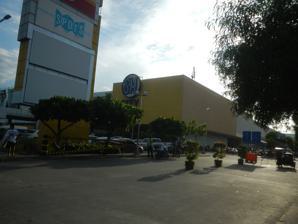
Building: SM City Rosario
Country: Philippines
Year built: 2009
Shopping mall in Cavite, Philippines SM City Rosario The facade of SM City Rosario in 2018 Location Rosario , Cavite , Philippines Coordinates 14°24′33″N 120°51′26″E / 14.40907°N 120.85713°E / 14.40907; 120.85713 Address General Trias Drive cor. Costa Verde Access Road, Tejeros Convention Opening date November 20, 2009 ; 15 years ago ( 2009-11-20 ) Developer SM Prime Holdings Management SM Prime Holdings Owner Henry Sy, Sr. No. of stores and services 100+ No. of anchor tenants 5 Total retail floor area 57,559 m 2 (619,560 sq ft) No. of floors 2 Parking 500+ slots Website SM City Rosario SM City Rosario is a shopping mall which was developed and is owned by SM Prime Holdings . It opened on November 20, 2009 and is the fourth SM Supermall in the province of Cavite , Philippines. It is located at General Trias Drive cor. Costa Verde Access Road, Tejeros Convention, in the town of Rosario . It has a gross floor area of 58,000 square metres (620,000 sq ft). History As early as 2008, SM Prime Holdings was considering to build a fourth mall in Cavite . The group considered building the mall on either Tagaytay or Trece Martires . The group decided against building the mall in either of the cities due to relatively low populations in both areas and searched for alternatives with higher population densities. The company decided to build the mall in Rosario. Rosario is known for its Tinapang Salinas and is home to Export Processing Zone Authority (EPZA), one of the largest industrial estates in the province. As they were finding a lot where the mall can be constructed, the municipal government offered them to buy the 5.5 hectare land right beside Petron Oil Depot and just near the entrance of EPZA. The group were then pleased by the location, just a right fit for a provincial mall which would be later known as SM City Rosario. Location The mall complex is located along General Trias Drive in Rosario, Cavite. It is a 5-minute ride from the intersection of A. Soriano Highway in Bacao, which falls under the jurisdiction of the City of General Trias . The mall is just a 2-minute walk from the main gate of EPZA and 3-minute ride from the town proper. Mall features Interior of SM City Rosario Like other SM Malls, it is a boxy-type building that features two levels. The food court extends from the outside at the rear of the building. Parking spaces are available at the back of the mall.  Its sister mall is SM City Novaliches, based on the building's interior and exterior template design but there are also some dissimilarities between the two: Rosario's exterior building color is yellow while Novaliches is yellow-green, and also the theme interiors of Rosario are hanging multiple stripped colors while Novaliches' interiors are hanging circular ceiling design. The Cinemas is currently closed after Added Pag-IBIG Fund in Mall due to COVID-19 Pandemic . [ References